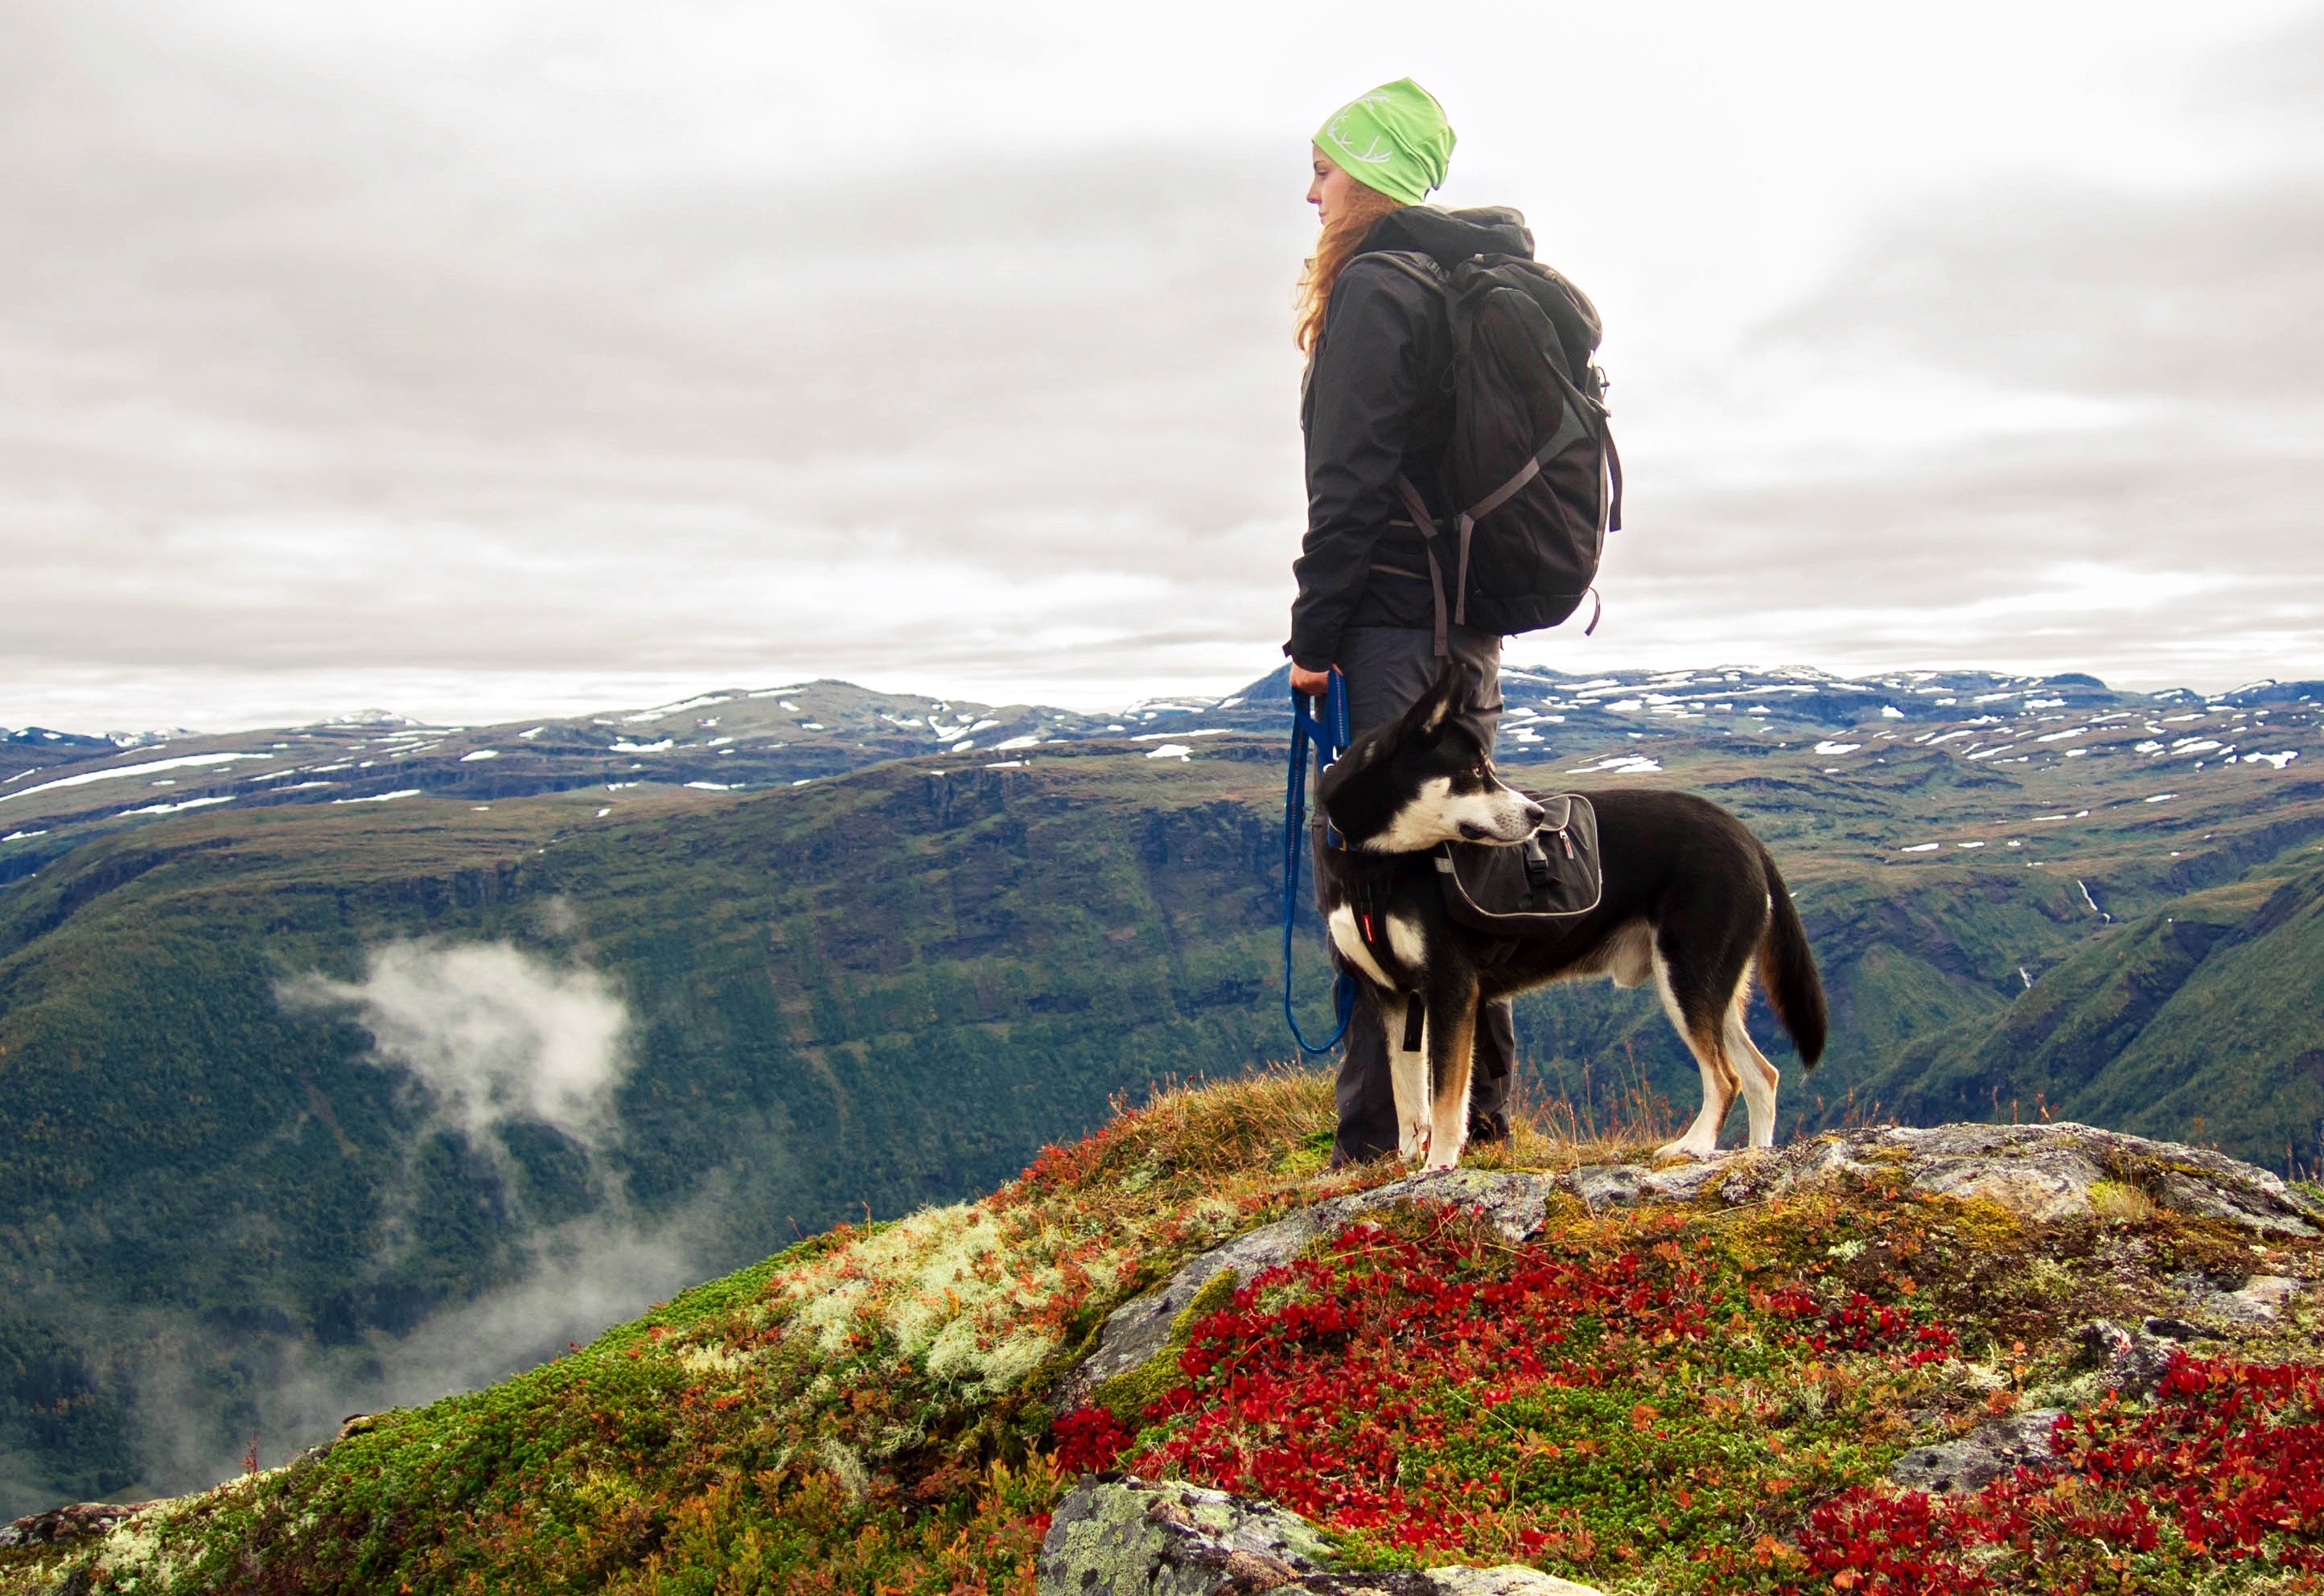
landscape, sea, nature, rock, wilderness, walking, mountain, cold, winter, sky, hiking, adventure, view, dog, animal, mountain range, cliff, hike, autumn, alpine, rest, extreme sport, terrain, summit, mountaineering, north, sports, mountains, hybrid, vision, outlook, break, tired, viewpoint, active, norway, nordic, wanderer, distant view, foresight, rescue dog, mountainous landforms